Ynglism

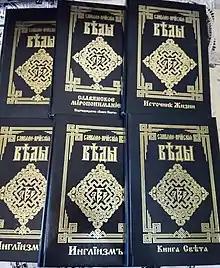
Three of the canonical "Slavo-Aryan Vedas", the "Book of Light", two copies of "Ynglism", and the "Source of Life", plus the non-canonical "Slavic Worldview"

The term "Ynglism" refers to the Ynglings, one of the early Germanic royal families, whom Ynglists believe to be descendants of the Aryan race who originated from the Omsk region of Western Siberia, Russia. This narrative runs contrary to the leading scholarly consensus of the homeland of the historical Proto-Indo-Europeans. According to the Ynglists, the term has cosmological significance, referring to the order of the universe carried by the primordial fiery radiance — the "Ynglia", personified as "Yngly" — emanated by the supreme God, "Ra-M-Kha". They also call their religion "Orthodoxy" and "Old Belief".